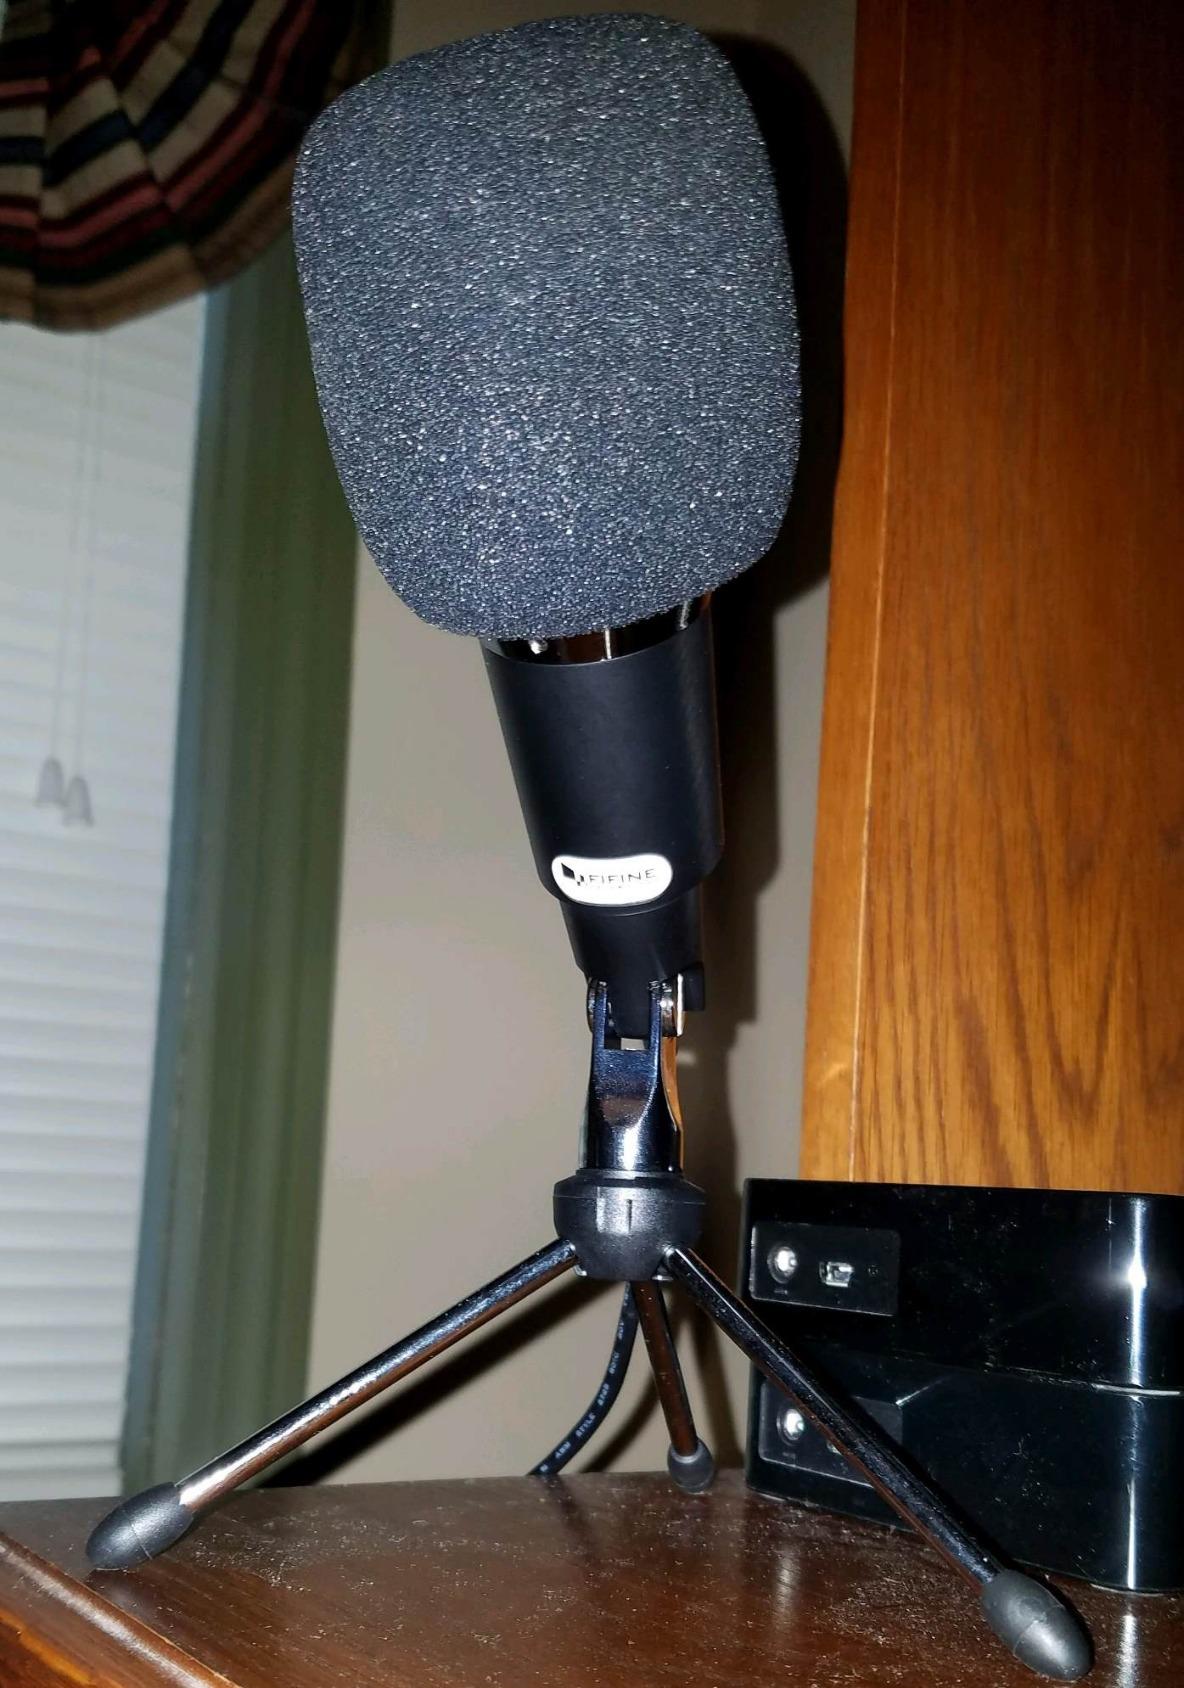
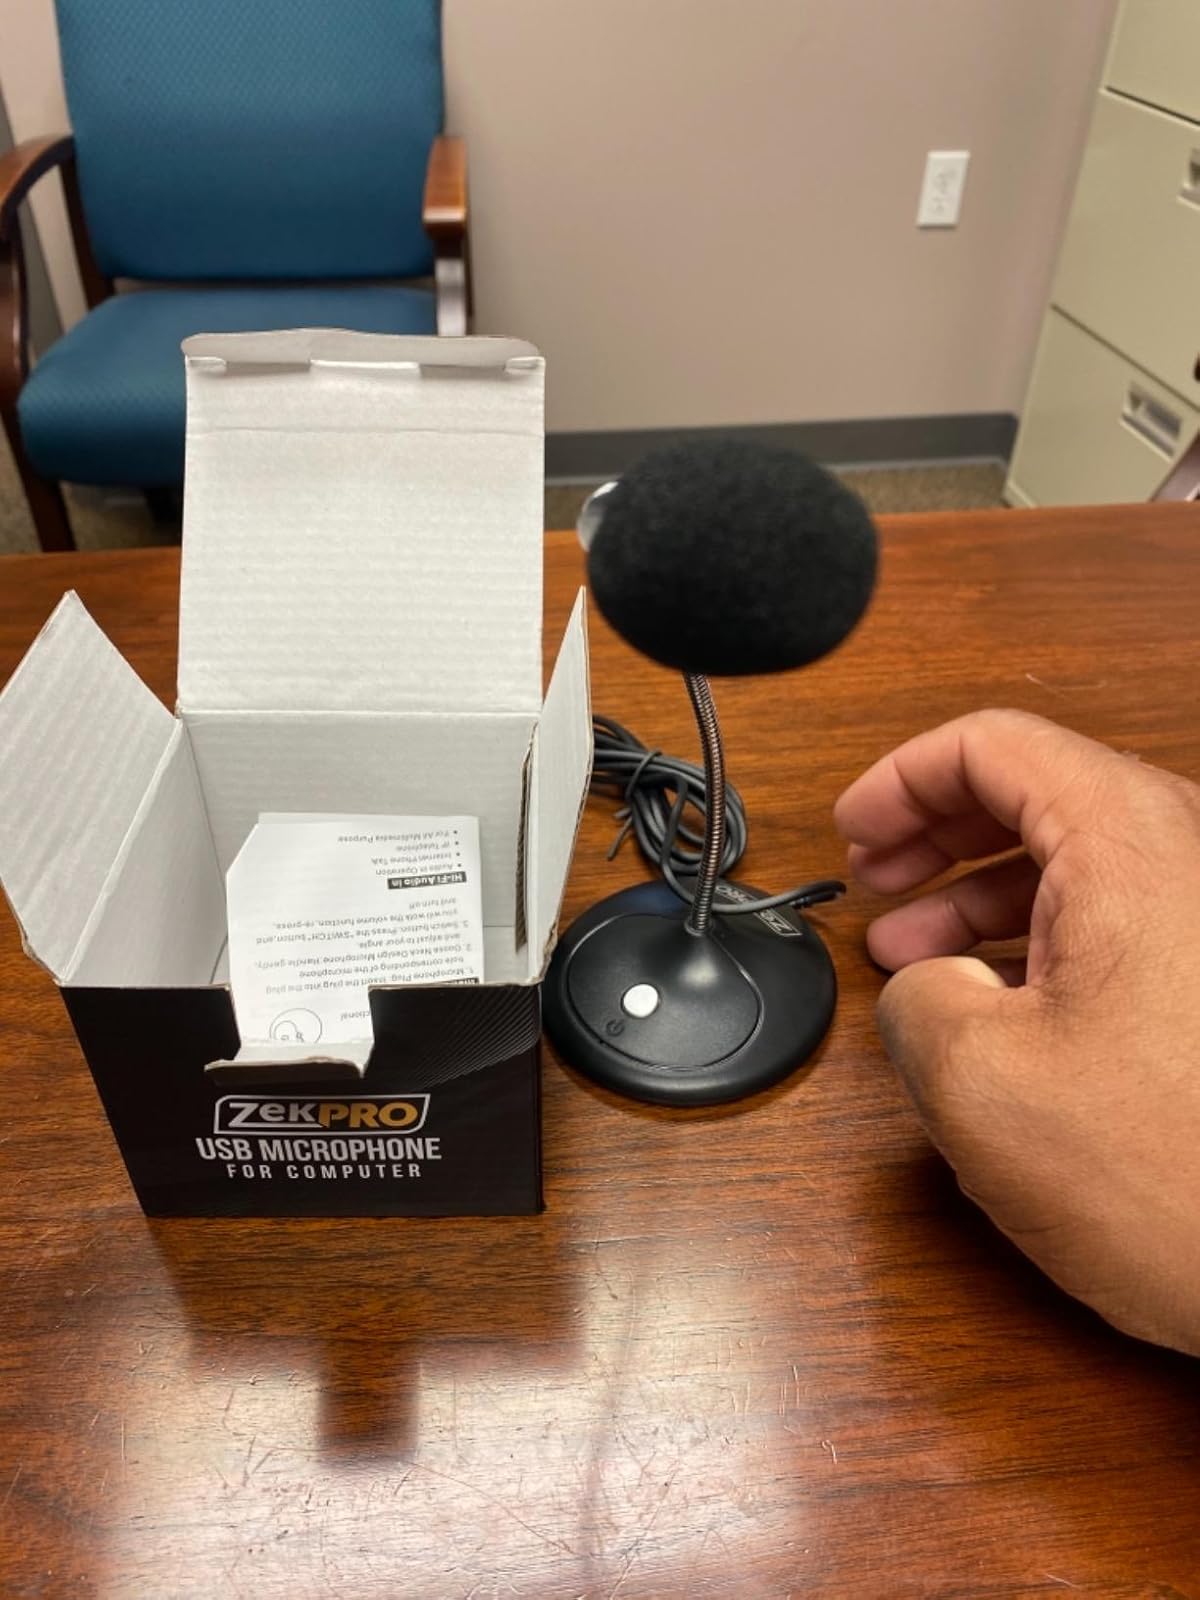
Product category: microphone
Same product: no